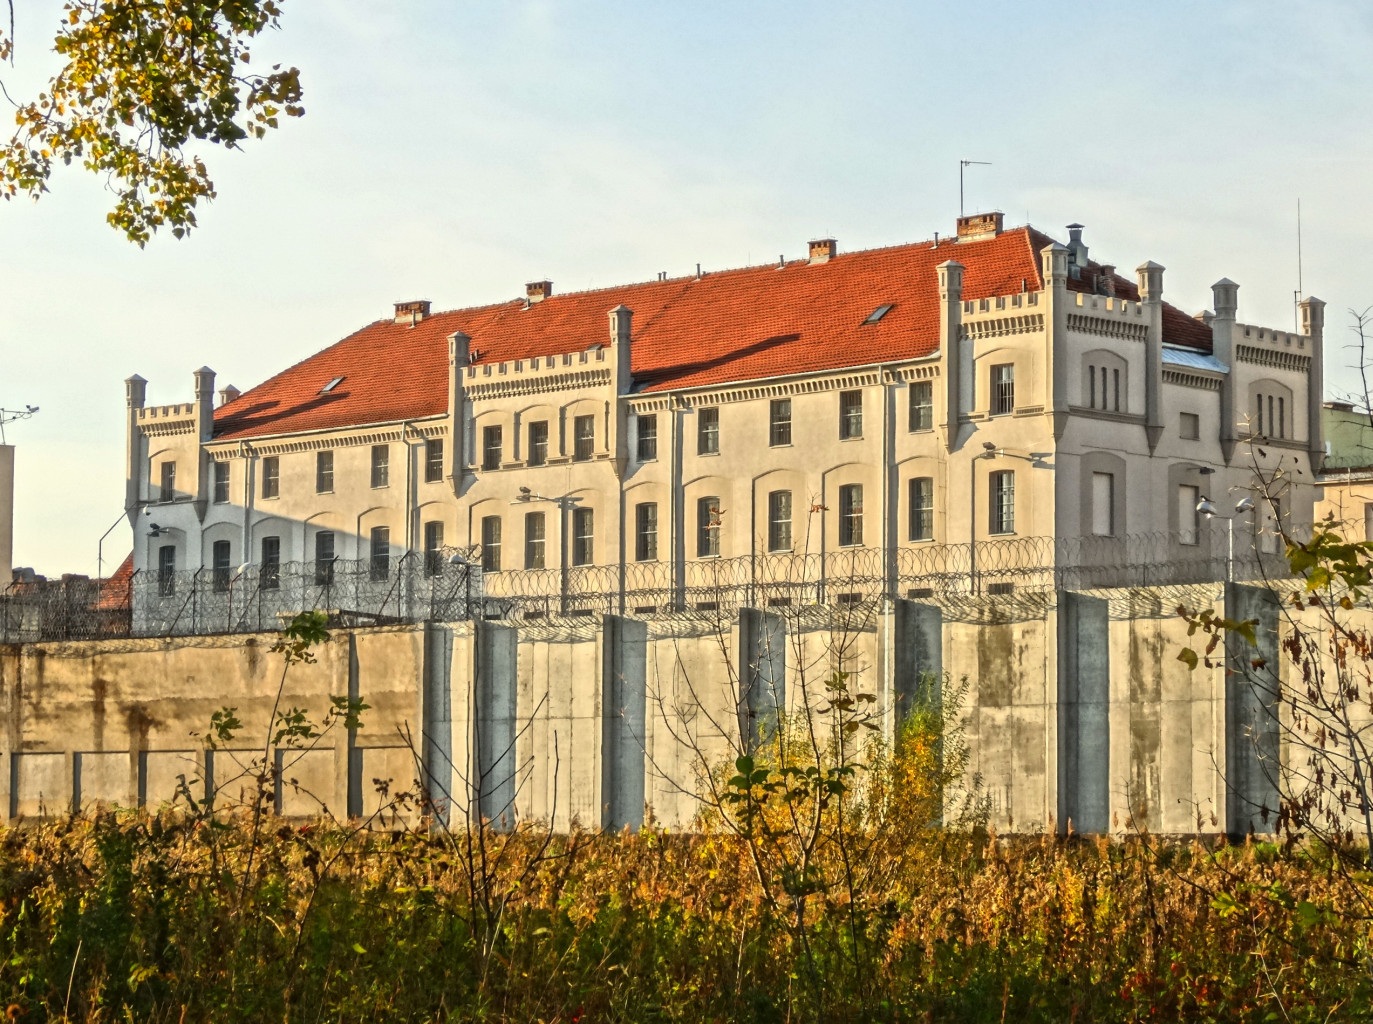
fence, barbed wire, house, town, building, chateau, palace, wall, facade, property, waterway, prison, estate, jail, secure, stately home, bydgoszcz, fordon